Tell al-Rimah stela

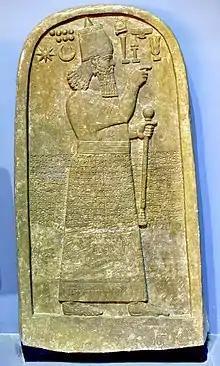
Stele of Adad-nirari III at the Iraq Museum

The Tell al-Rimah stela or the Stele of Adad-nirari III is a victory stele of Adad-nirari III which include a reference to an early king of Samaria as "Jehoash the Samarian" the first cuneiform mention of Samaria by that name.